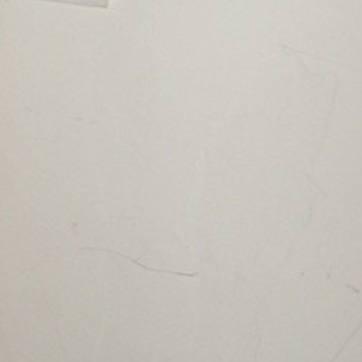
Material: painted